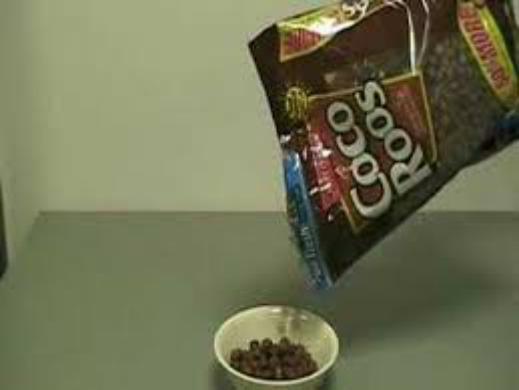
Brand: Coco Roos
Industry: Food